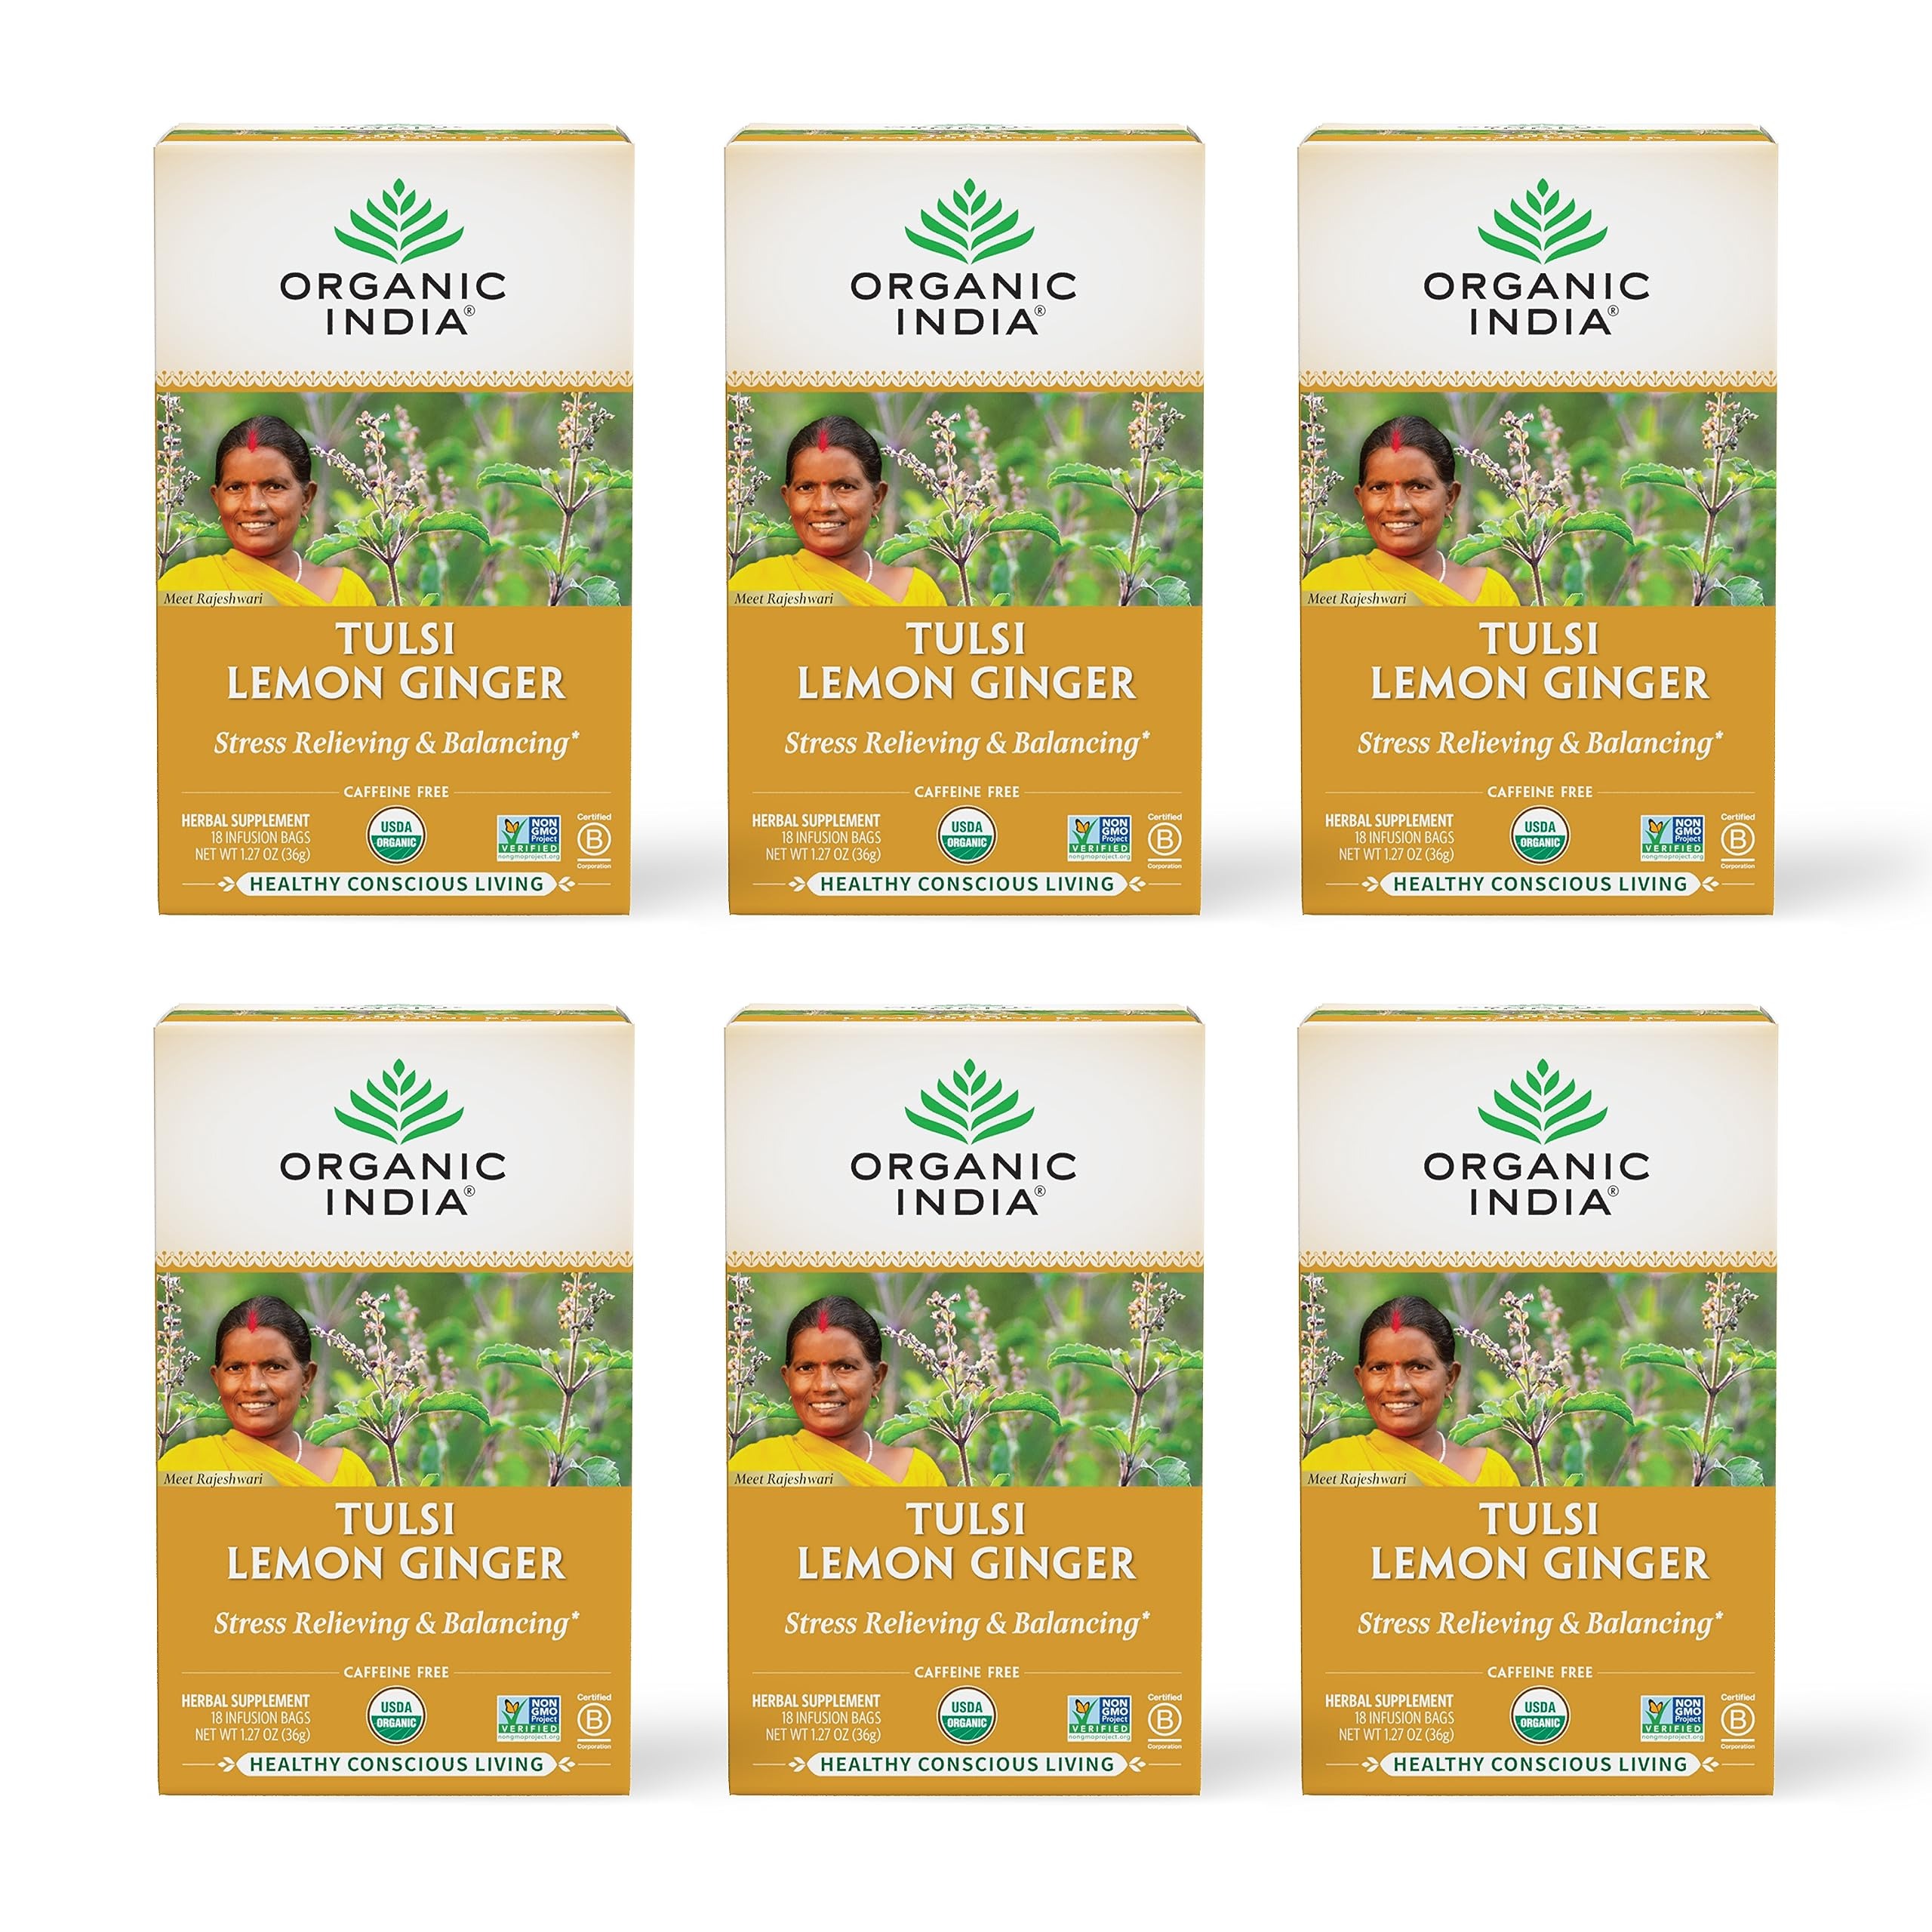
Item Name: Organic India Tulsi Lemon Ginger Tea Bags - Herbal Tea, Stress Relieving & Reviving, Immune Support, Aids Digestion, Vegan, USDA Certified Organic, Non-GMO, Caffeine-Free - 18 Infusion Bags, 6 Pack
Bullet Point 1: BRIGHT ZESTY FLAVOR: Enjoy a bright and uplifting infusion with lemon notes, awakening lemongrass, light Tulsi, & a zesty ginger kick. The perfect spiced citrus blend to warm and soothe the whole body
Bullet Point 2: CLEANSING BLEND: Lemongrass, Ginger, and Tulsi collaborate to create a cleansing effect, assisting in the elimination of waste and toxins from the body, supporting the natural digestive process
Bullet Point 3: STRESS-RELIEVING ADAPTOGEN: Tulsi Holy Basil, a powerful adaptogen, works synergistically with ginger to help alleviate stress, providing a calming and balancing effect on both the body and mind
Bullet Point 4: CAFFEINE-FREE REFRESHMENT: Enjoy the energizing and uplifting benefits of Tulsi Lemon Ginger Tea anytime, as it's caffeine-free, offering a natural boost of vitality without the jitters
Bullet Point 5: ORGANIC AND NATURAL INGREDIENTS: Crafted with organic Tulsi, Ginger, and Lemon, this tea offers a pure and wholesome blend of ingredients, ensuring a flavorful tea experience with every sip
Product Description: Organic India Tulsi Lemon Ginger Herbal Tea - Stress Relieving & Reviving, Immune Support, Aids Digestion, Vegan, USDA Certified Organic, Non-GMO, Caffeine-Free - 18 Infusion Bags, 6 Pack
Value: 108.0
Unit: Count

Price: 5.99